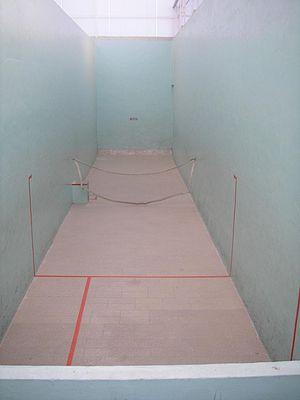
La pelote valencienne est un sport de balle à main pratiqué essentiellement dans la Communauté valencienne, et comportant différentes règles, dans lequel un ou plusieurs joueurs formant deux équipes s’affrontent en lançant une pelote. Celle-ci est envoyée à main nue ou légèrement protégée.